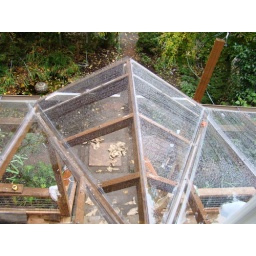
Plexiglas awning over front door as seen from top floor front window